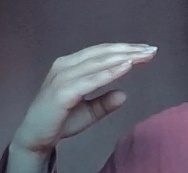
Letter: jeem